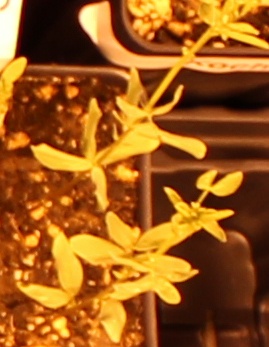
Label: Lentil